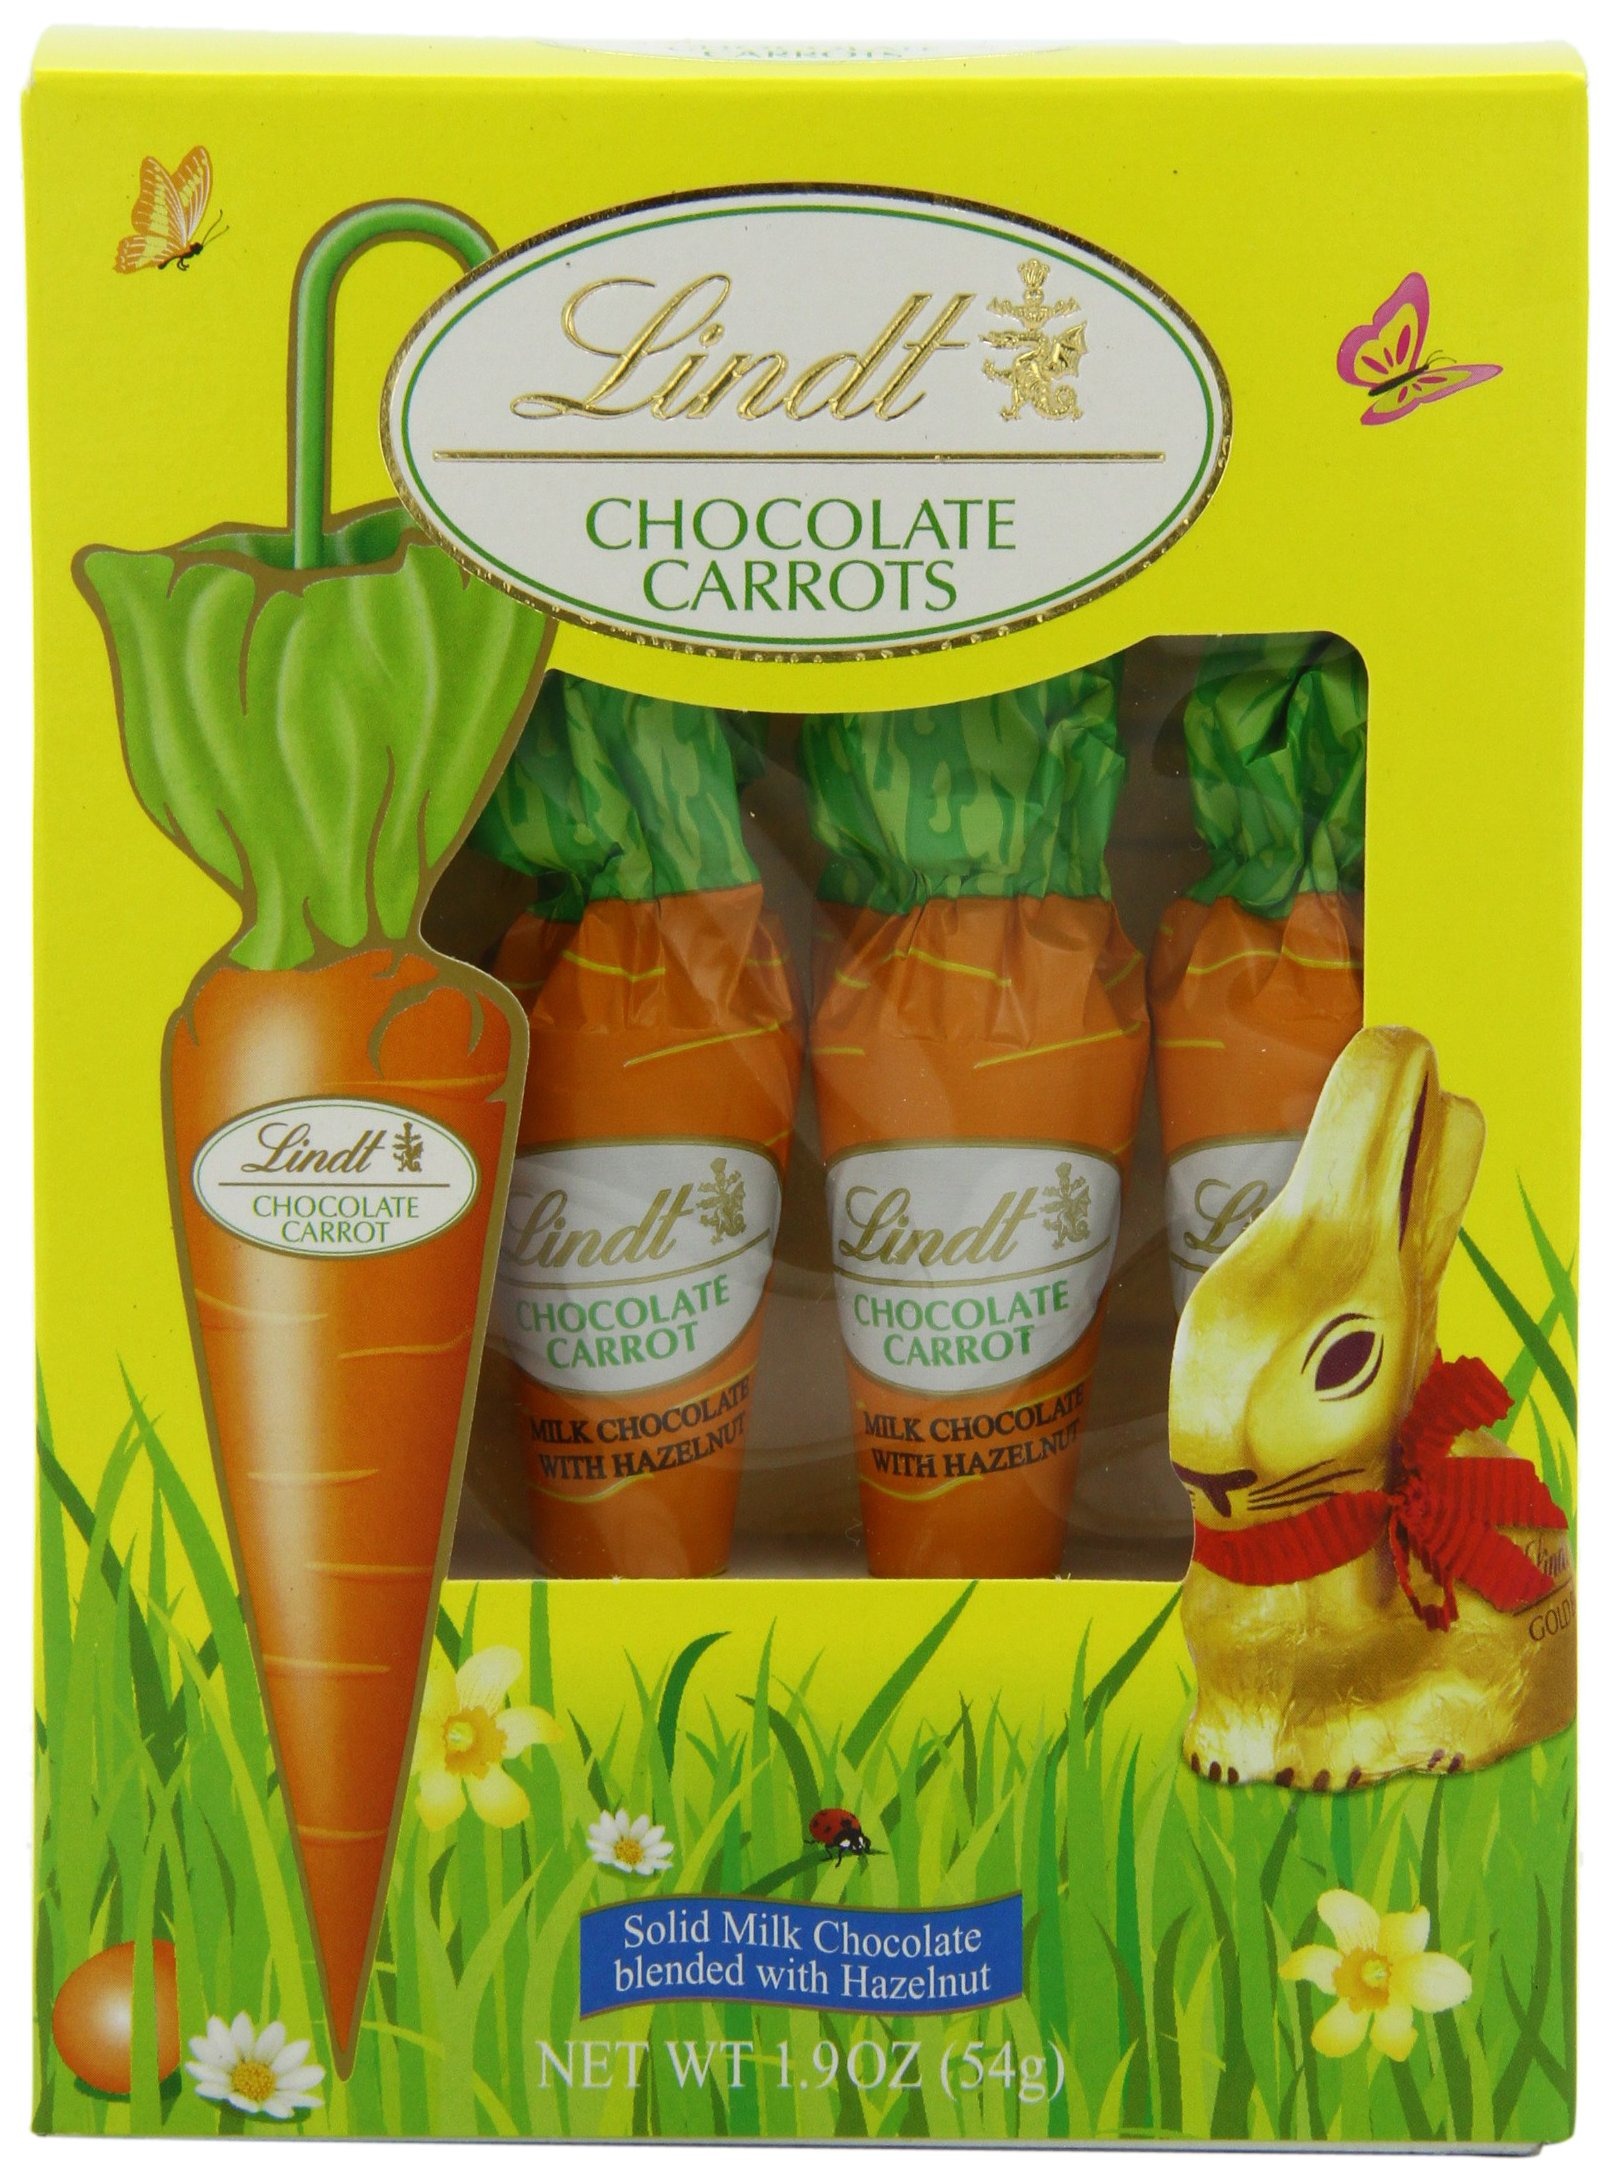
Item Name: Lindt Chocolate Milk Chocolate Carrots, 4 Count
Bullet Point 1: Contains: 4 individually wrapped chocolate carrots
Bullet Point 2: Lindt carrots feature a milk chocolate shell with a rich chocolate hazelnut center.
Bullet Point 3: Perfect For building Easter baskets
Bullet Point 4: Great for spring decorating and entertaining
Bullet Point 5: Loved by kids around the world
Value: 4.0
Unit: Count

Price: 11.74